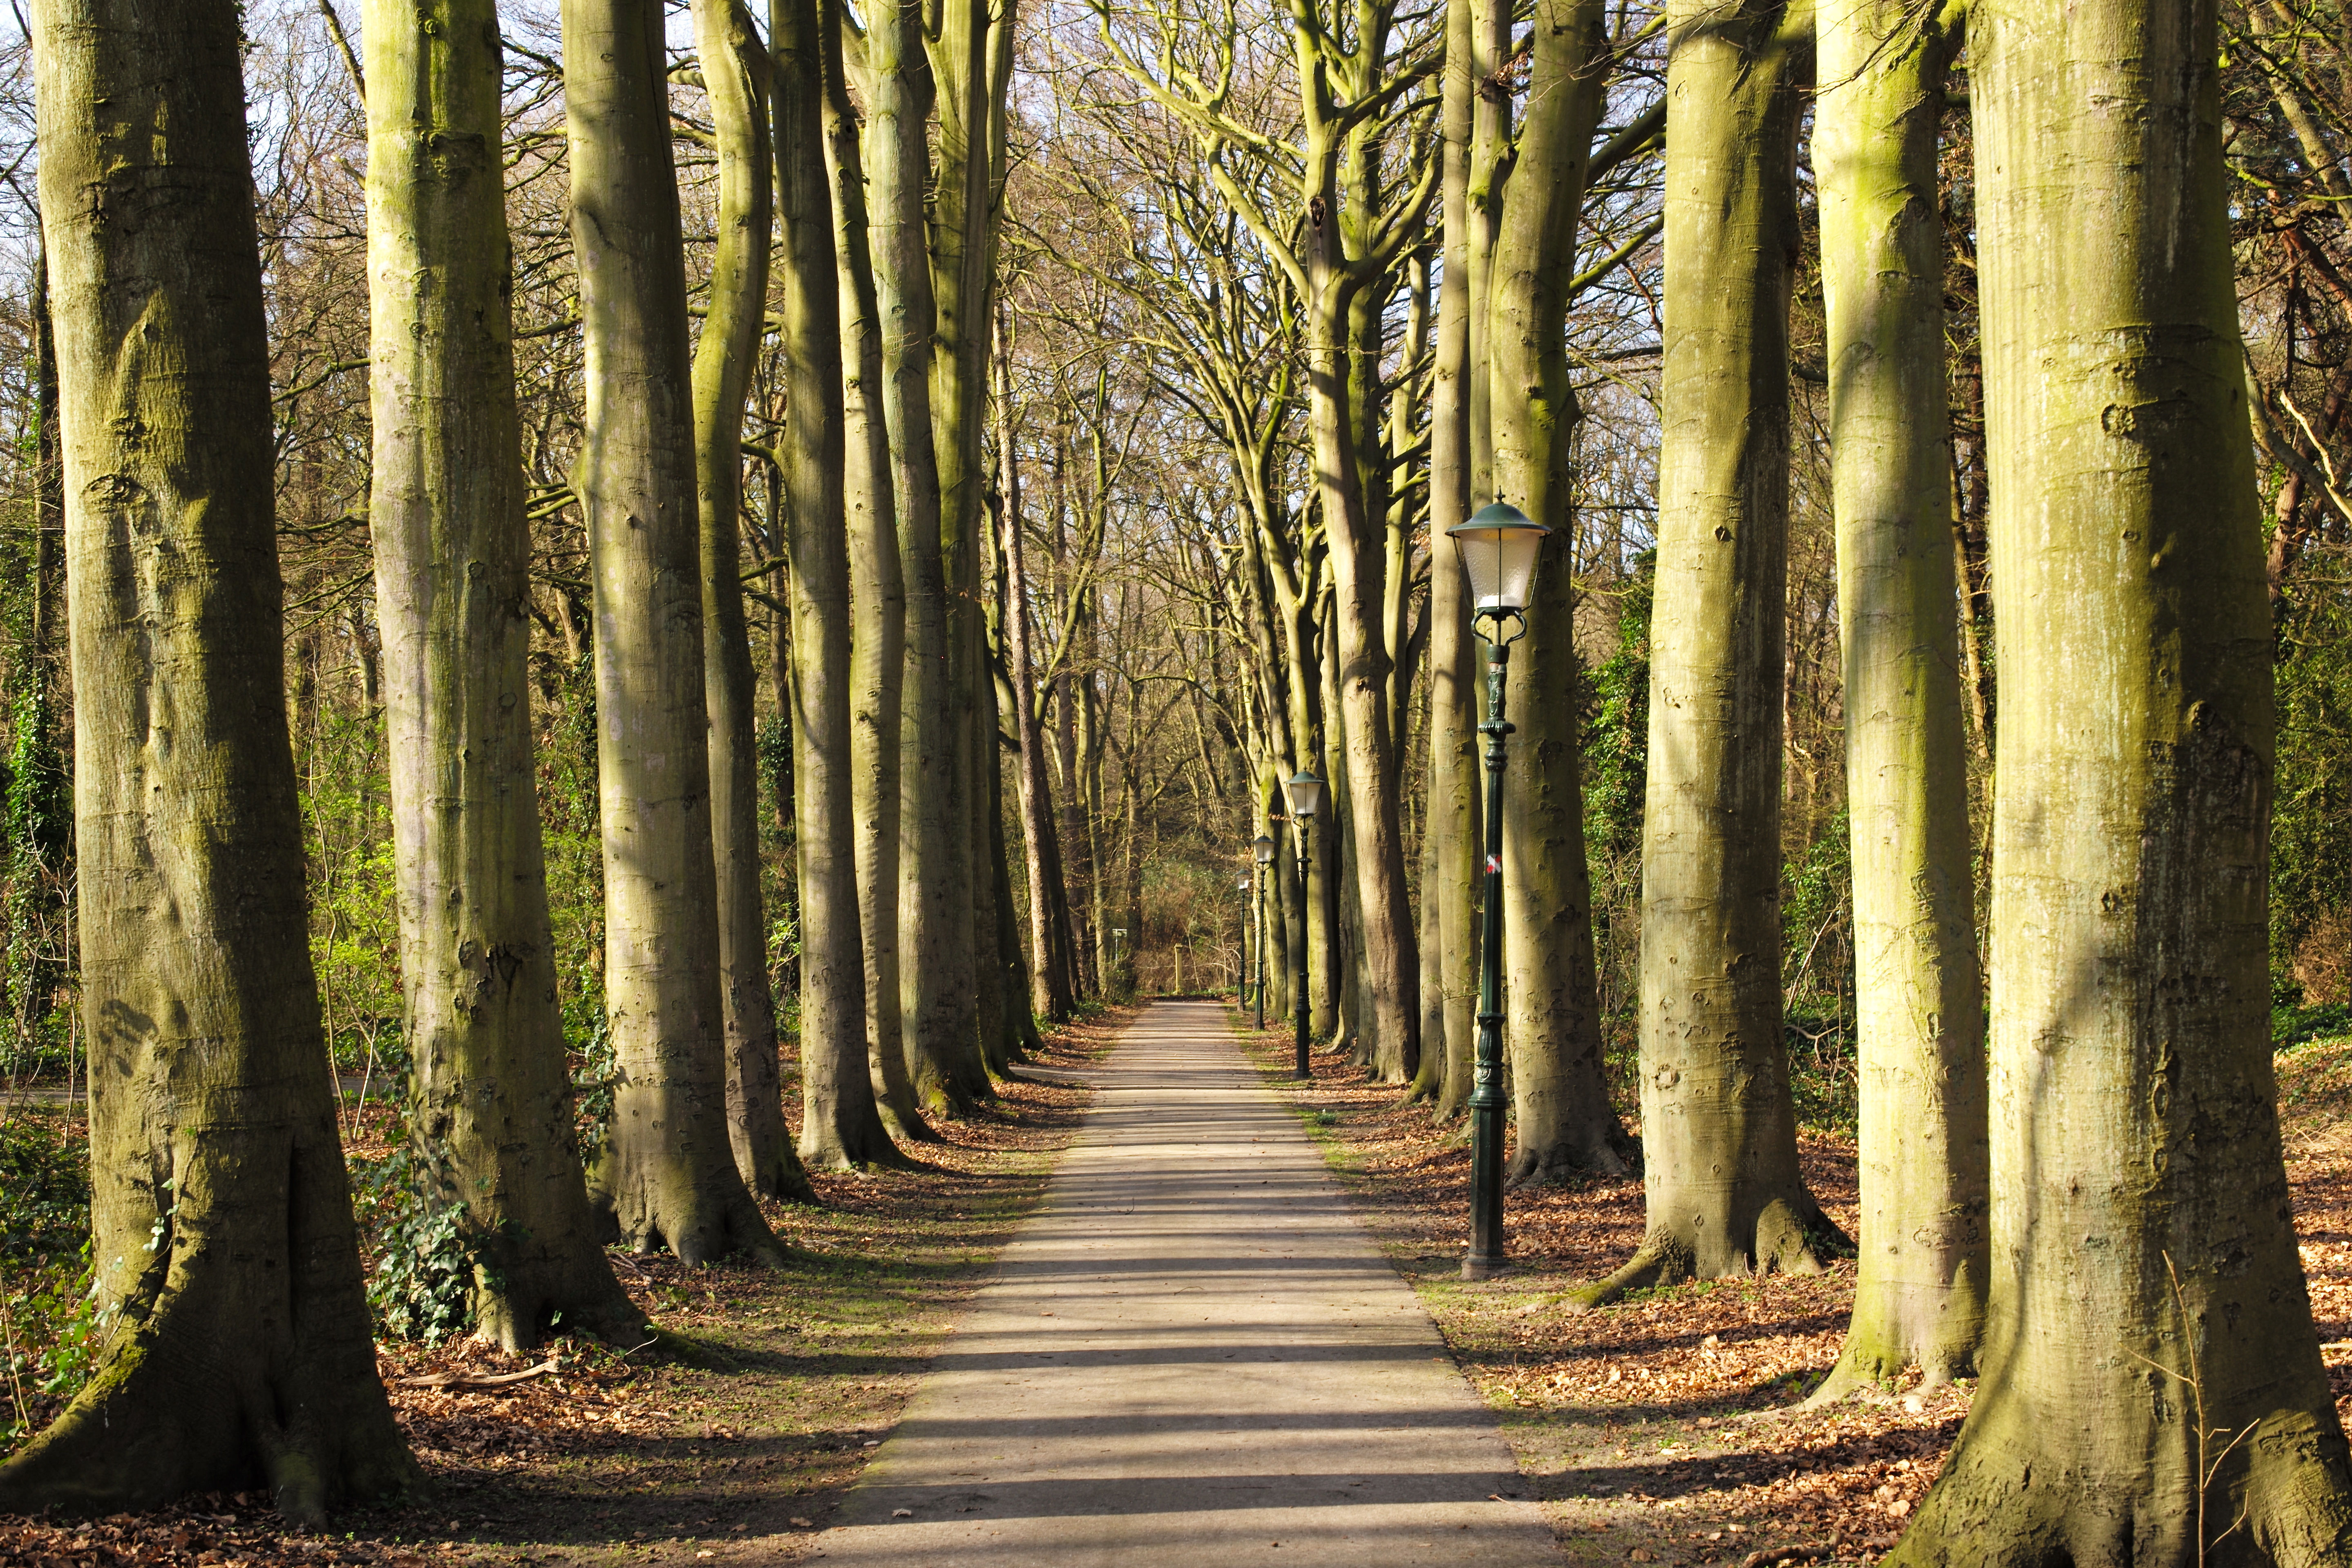
tree, nature, forest, path, branch, plant, wood, sun, sunlight, leaf, trunk, europe, green, autumn, castle, botany, lamp, season, trees, woods, holland, netherlands, cool image, deciduous, grove, woodland, habitat, i, wassenaar, wittenburg, leicam, summilux50f14, typ240, ecosystem, old growth forest, natural environment, plant stem, woody plant, temperate broadleaf and mixed forest, temperate coniferous forest